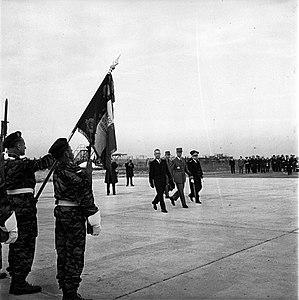
Ateliers Bréguet (Colomiers). 3 novembre 1961. Vue d'ensemble de l'arrivée de Pierre Messmer (ministre de la Guerre) accompagné par d'autres personnalités militaires
Le 215ᵉ régiment d'infanterie est un régiment d'infanterie de l'Armée de terre française constitué en 1914 avec les bataillons de réserve du 15ᵉ régiment d'infanterie.